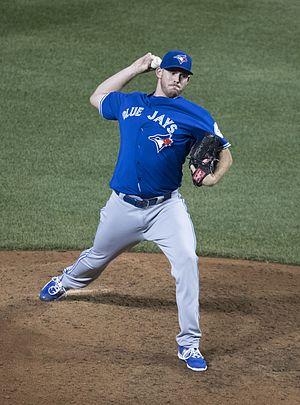
Joseph Carlo Biagini est un lanceur droitier des Blue Jays de Toronto de la Ligue majeure de baseball.